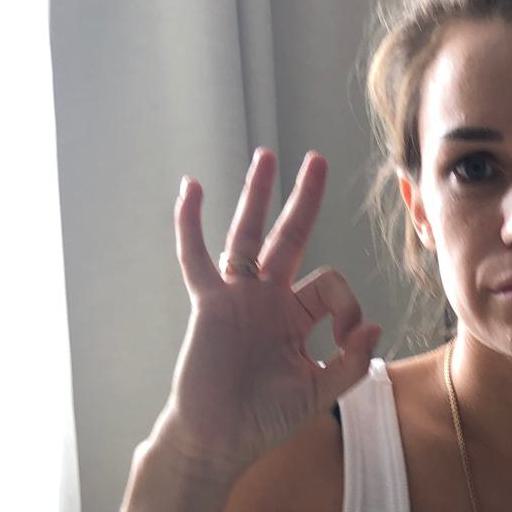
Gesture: ok